Statue of Queen Victoria, Christchurch

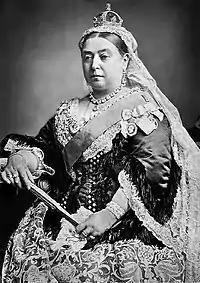

Queen Victoria was the monarch of the United Kingdom and the broader British Empire from 1837 to 1901. Celebrations and increased popularity following her Golden and Diamond Jubilees initiated a wave of public monuments to her across the Empire in the late 1800s, corresponding with a general international trend of nationalist sculpture and monument construction in the period.